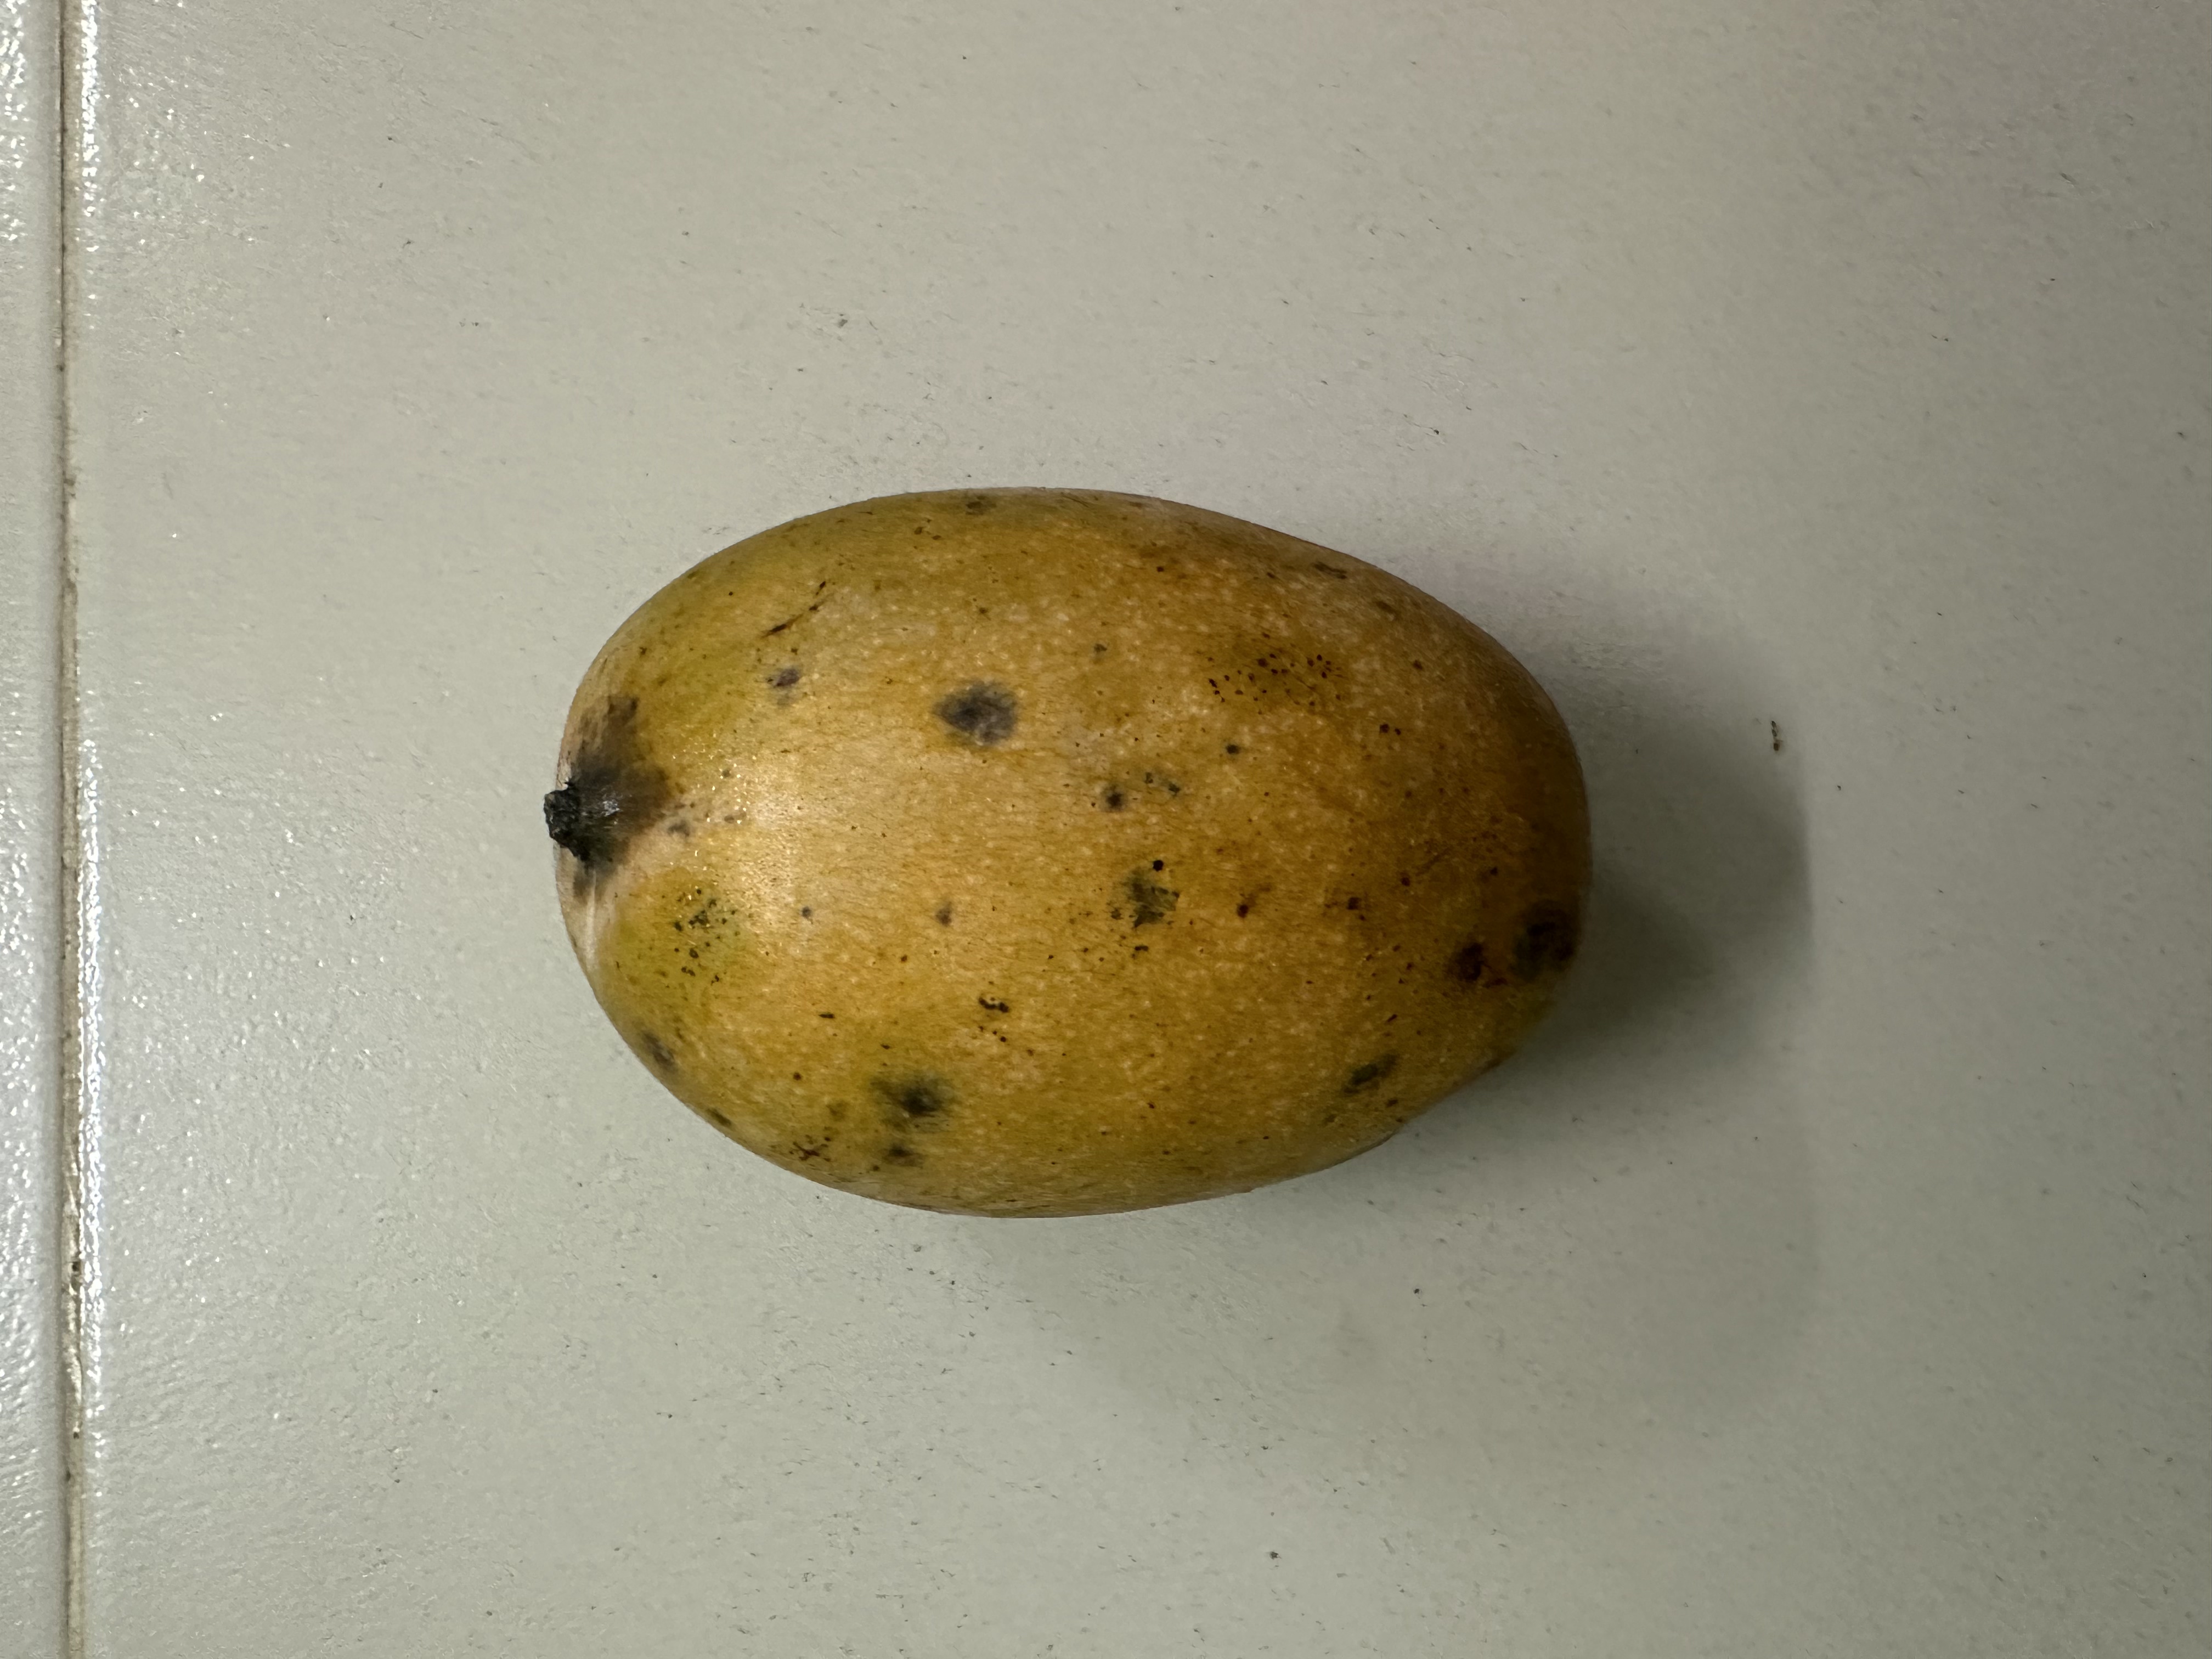
Mango variety: Mollika